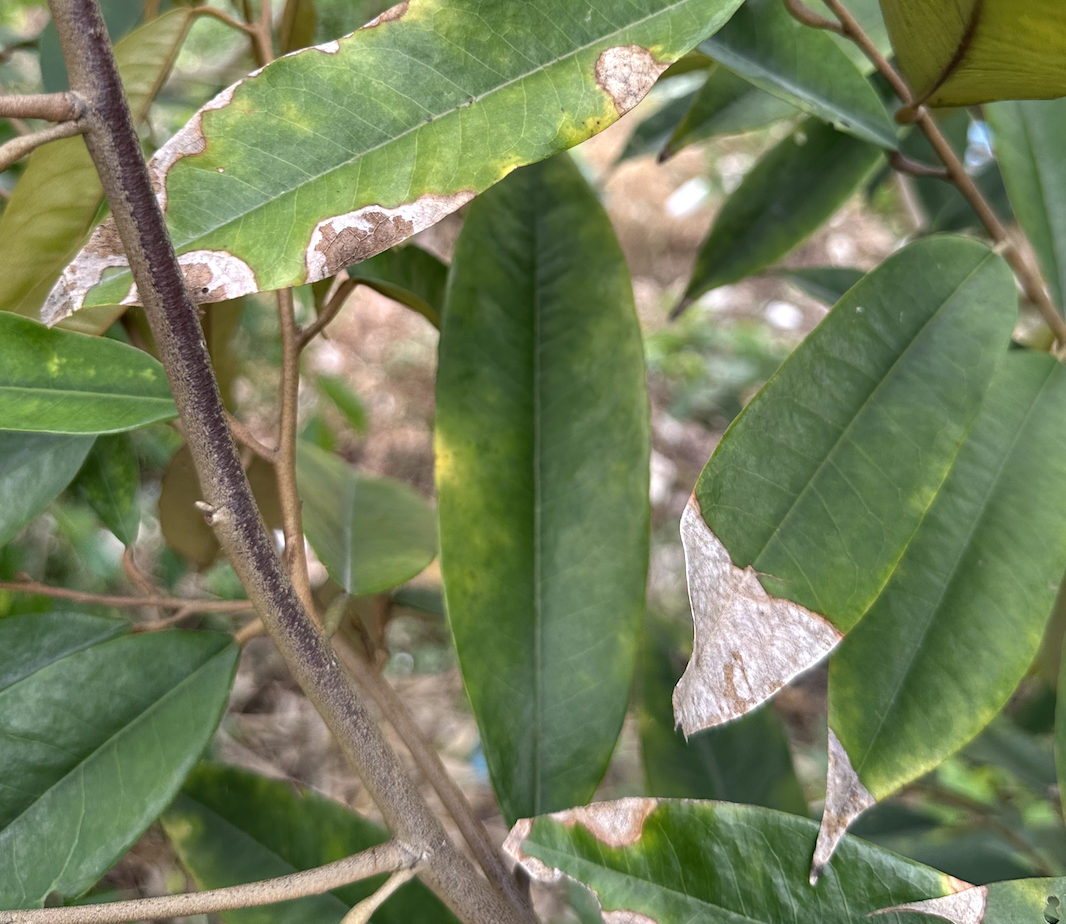
Label: anthracnose_disease